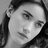
Emotion: sad